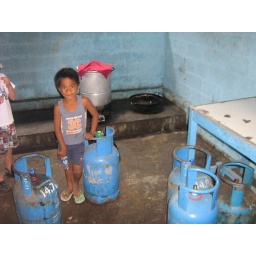
this wee boy was awesome! a real character. this is in the kitchen